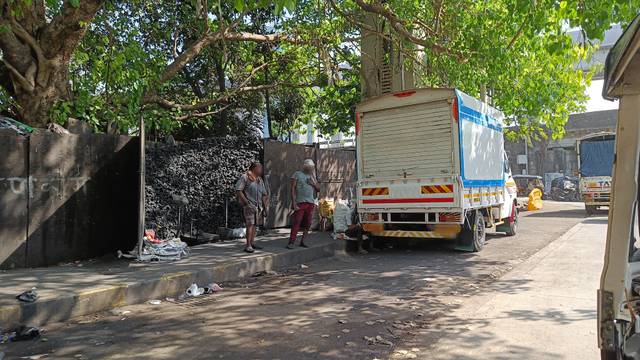
Region: India
Coordinates: 19.125, 72.856